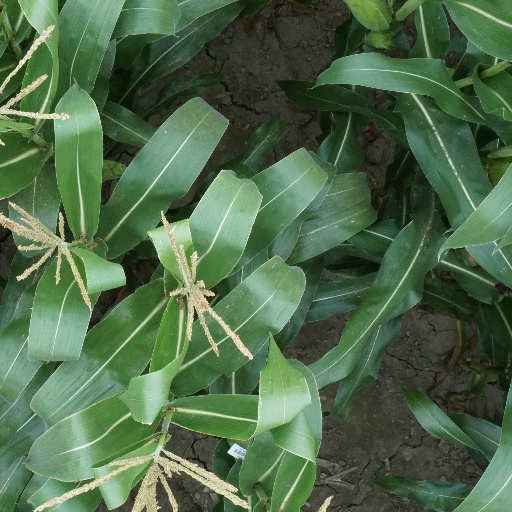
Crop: maize; corn